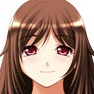
Portrait style: Anime Portrait